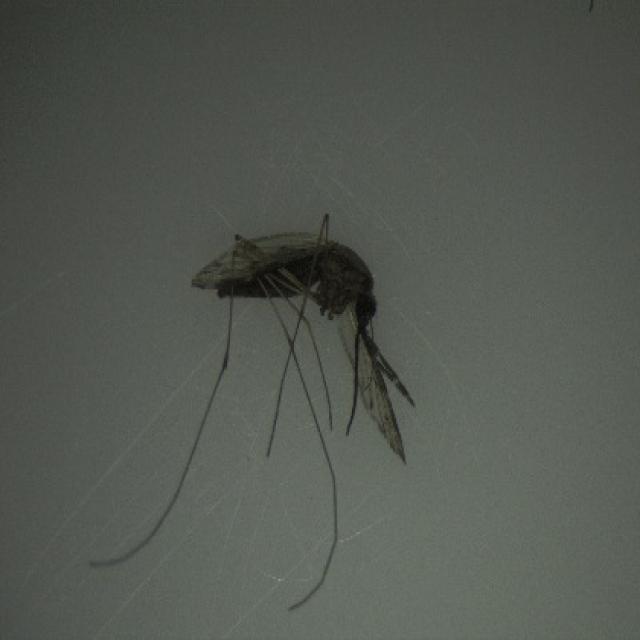
Species: anopheles_sinensis